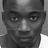
Emotion: neutral